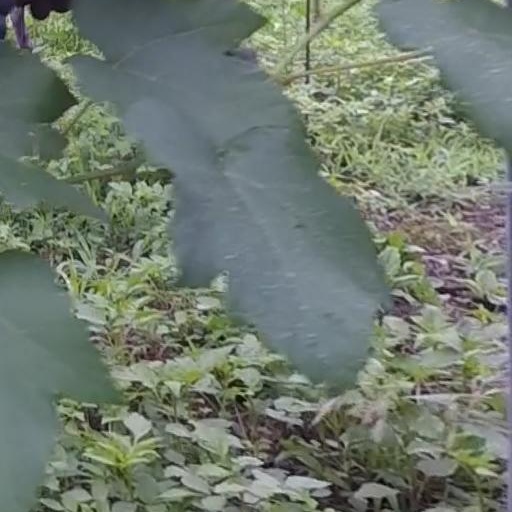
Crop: grape